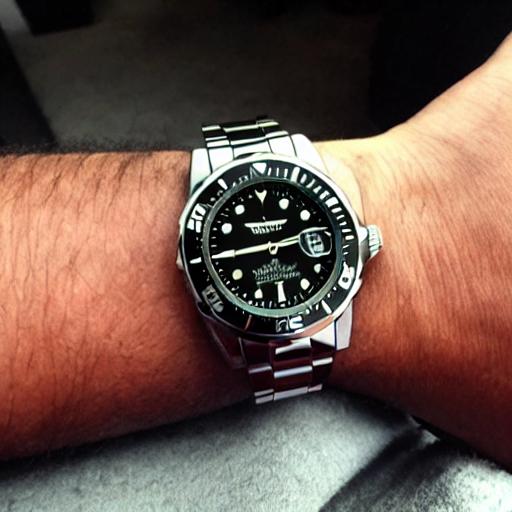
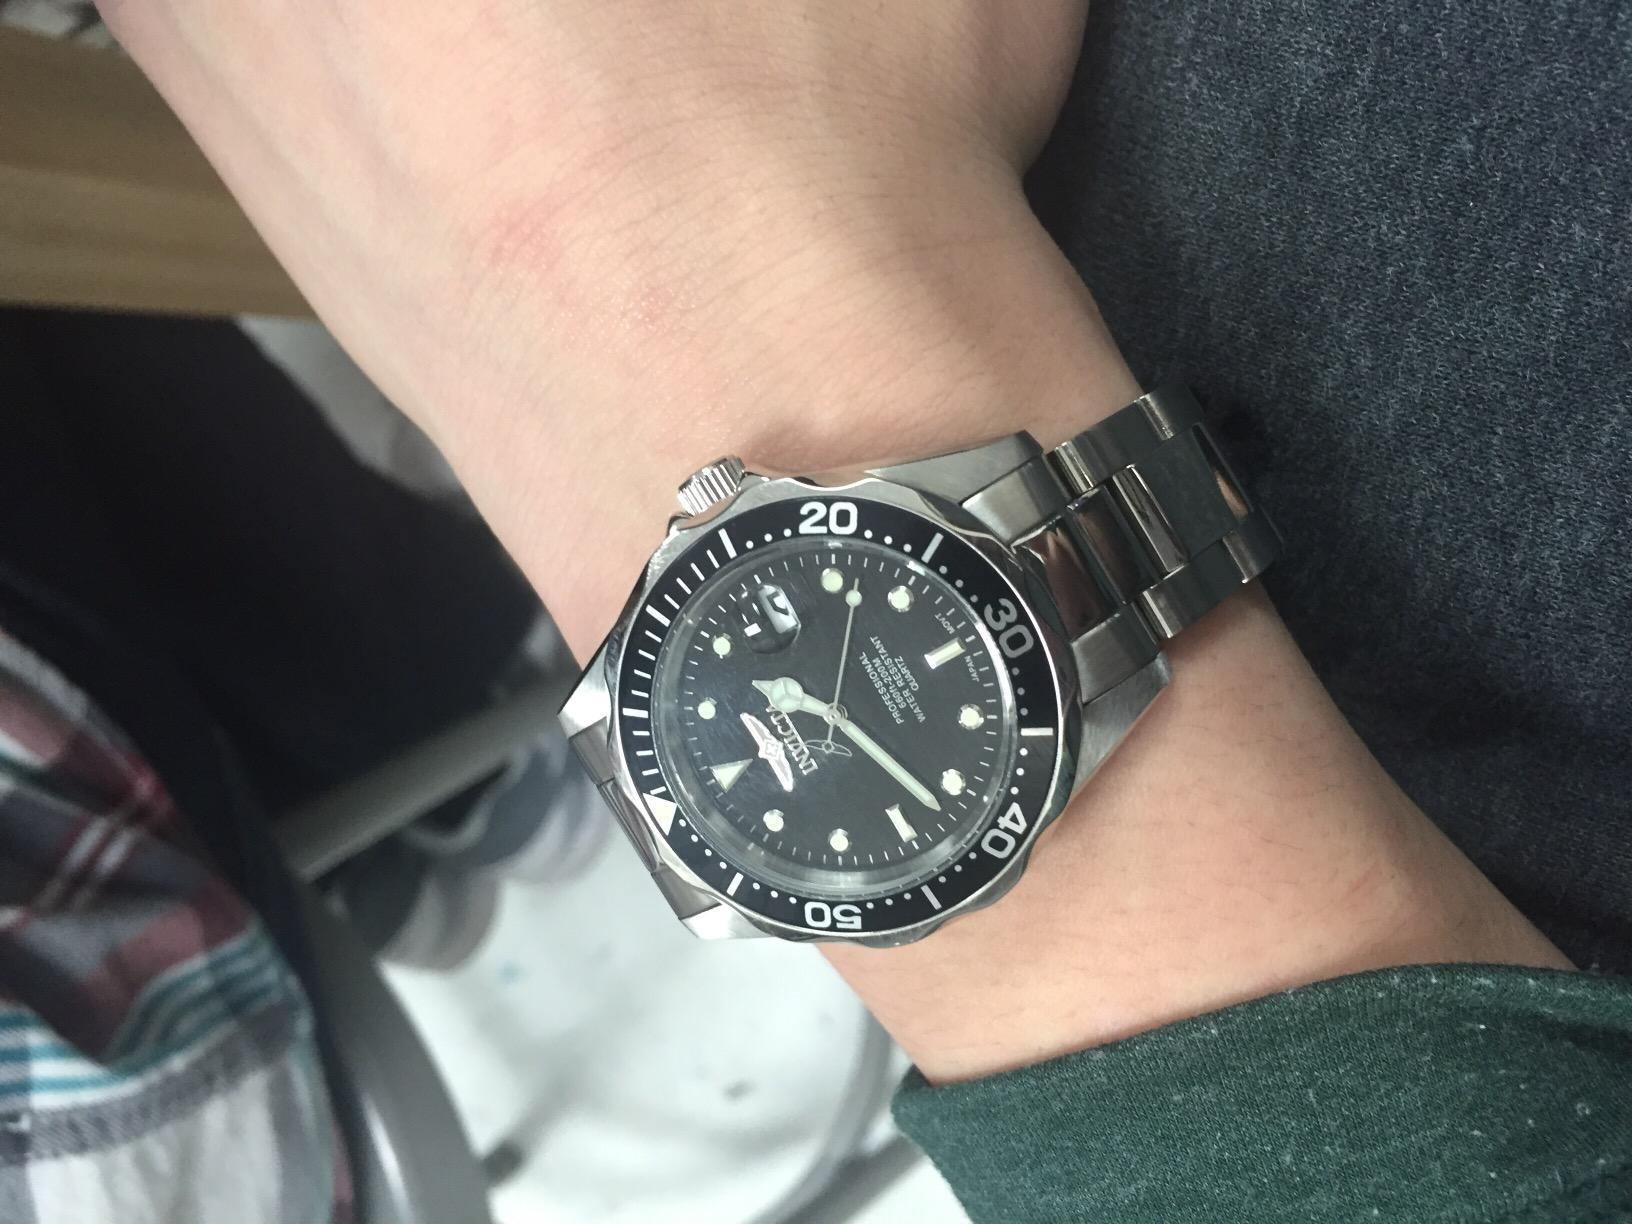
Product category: accessories_watch
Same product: no